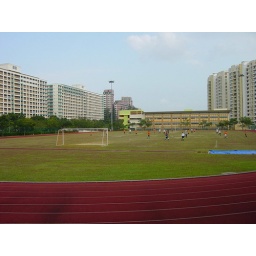
Centre of field was all covered in sand most probably to patch the ground from turning muddy from the heavy rain.